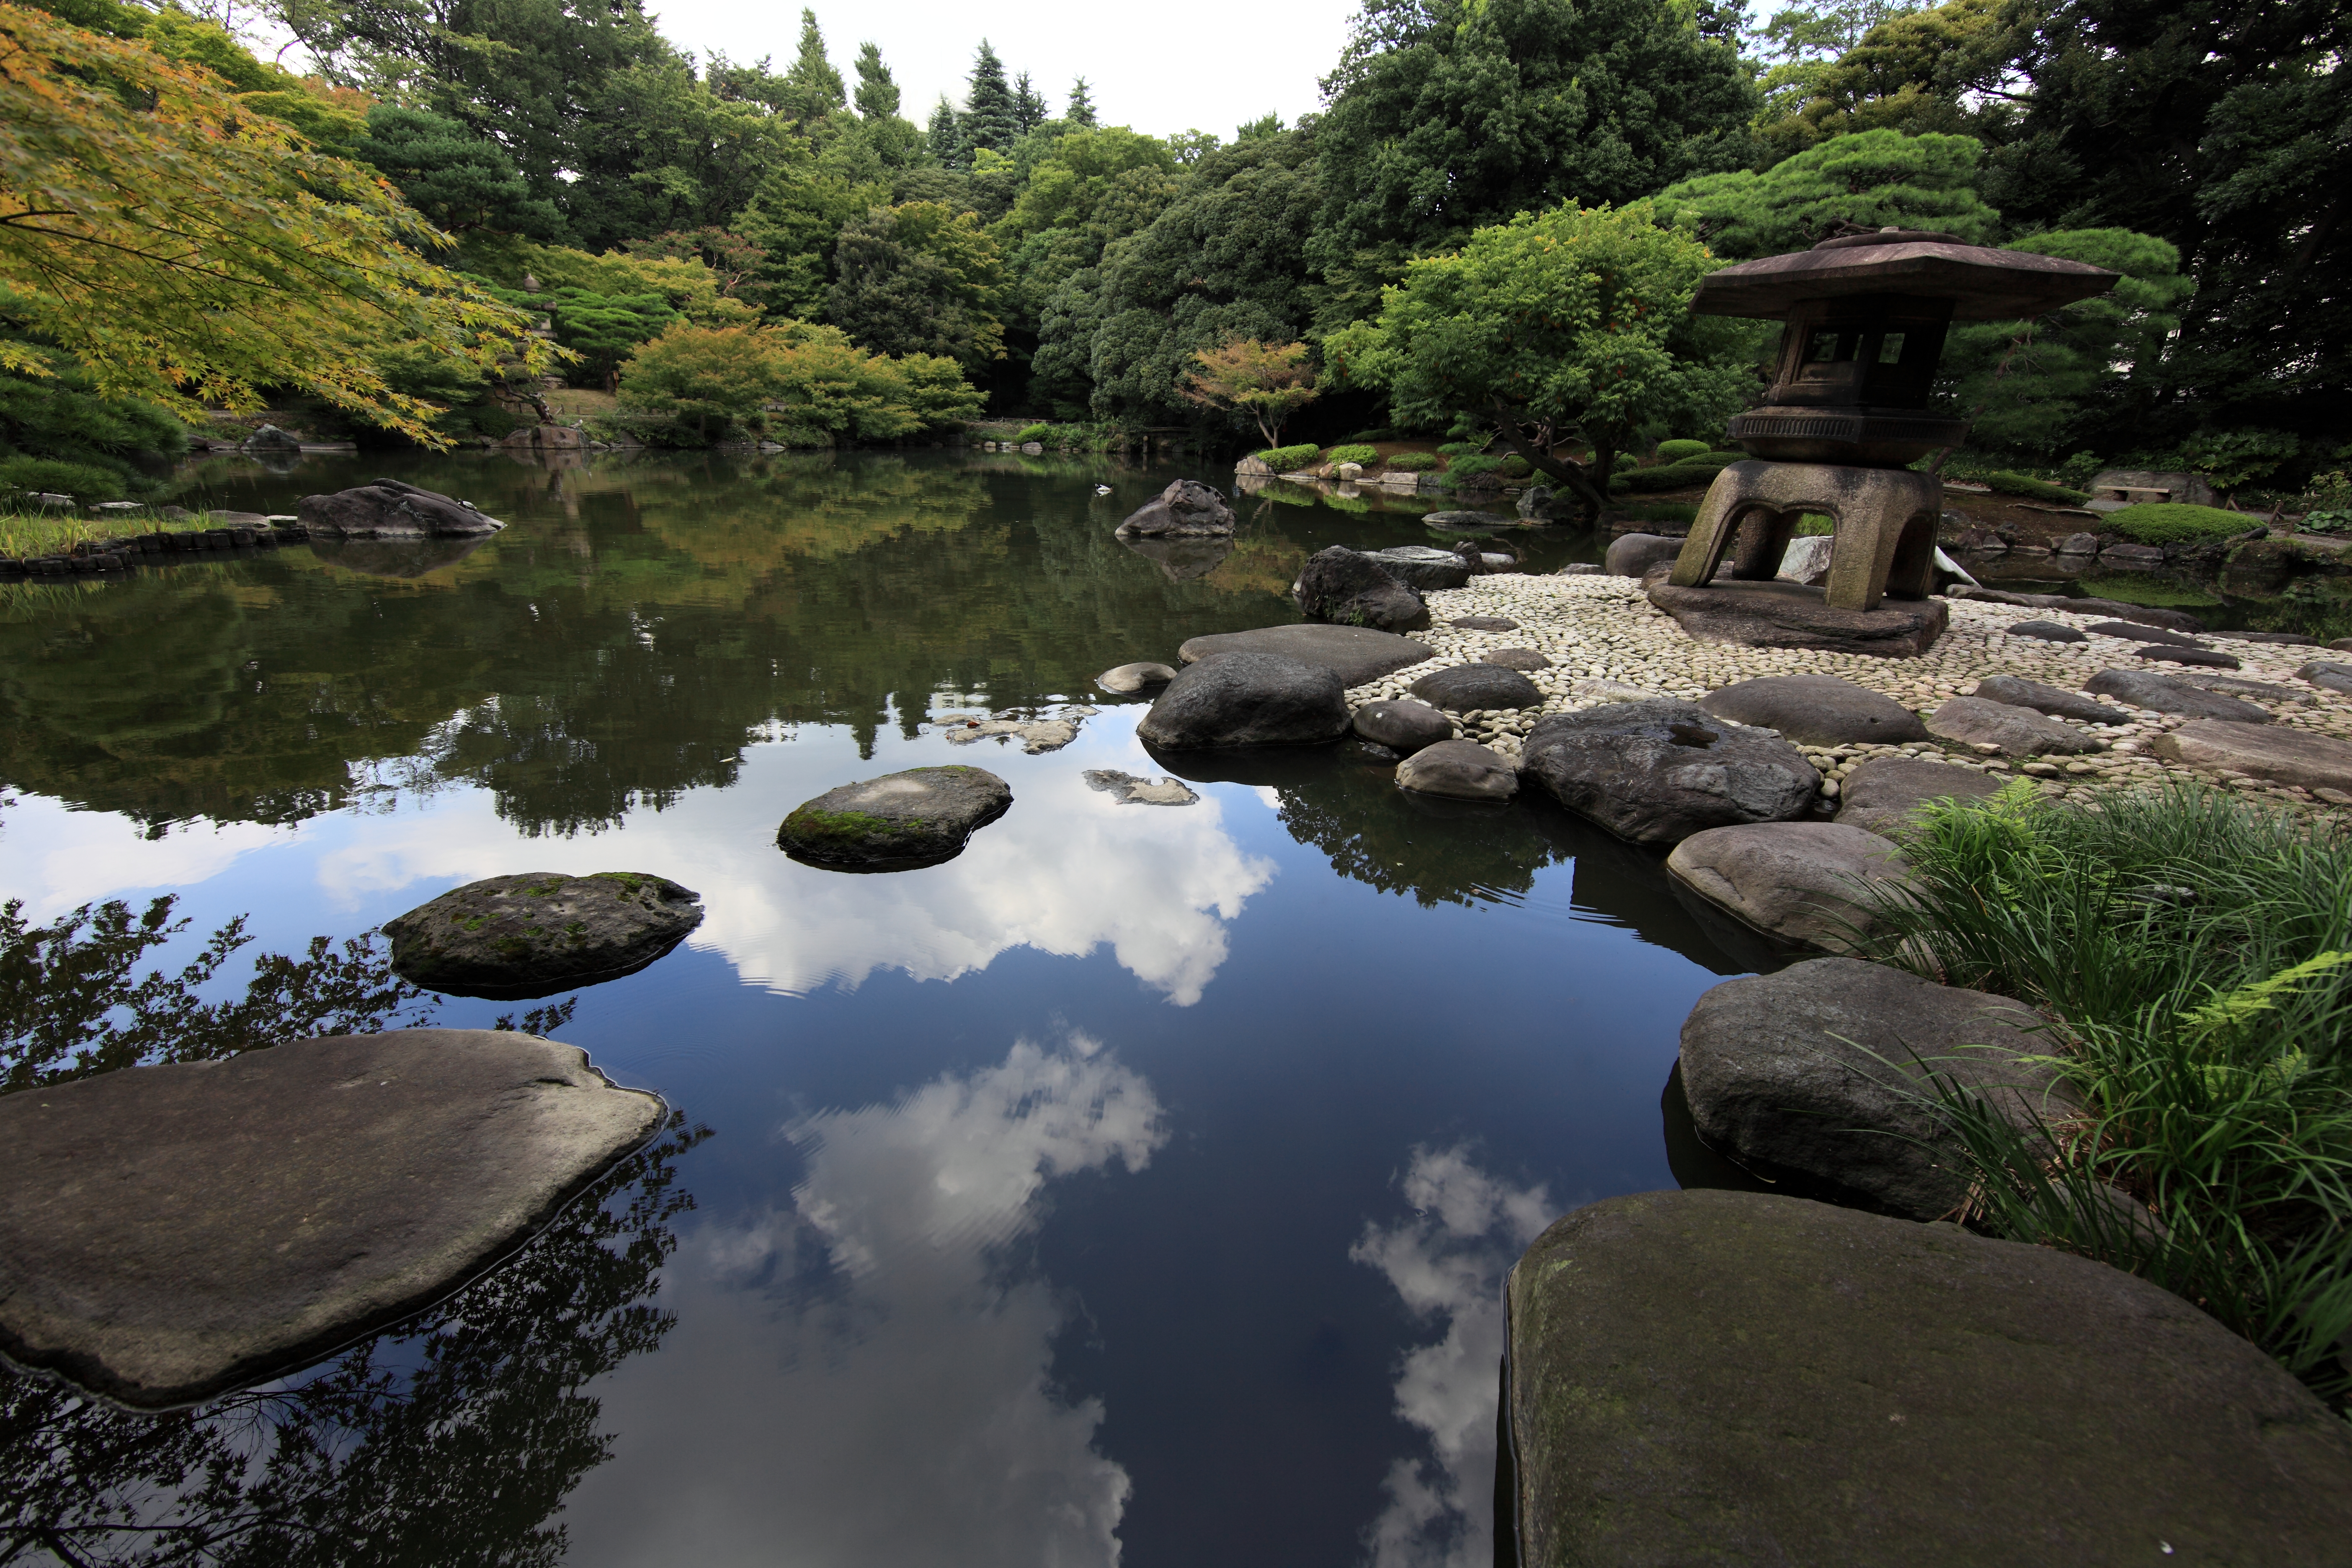
landscape, rock, wilderness, river, pond, stream, high, botany, garden, body of water, tokyo, japanese, 5d, style, hires, markii, water feature, ecosystem, watercourse, hi, res, resolution, kitaku, kyuufurukawateien